Italia turrita

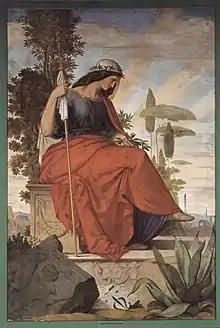
The allegorical personification of Italy in a painting by Philipp Veit, which was realized between 1834 and 1836 and which is kept at the Städelsches Kunstinstitut of Frankfurt am Main, in Germany

However, the classic representation of "Italia turrita", originated from a coin minted under the Roman emperor Antoninus Pius, the exhibition sitting on a globe and holding a cornucopia and a scepter in his hand. Over the centuries the iconography of the towered Italy had a constant evolution with the addition and elimination of various attributes: the final version of the personification of the Italian peninsula was defined at the turn of the 16th and 17th centuries thanks to Cesare Ripa.